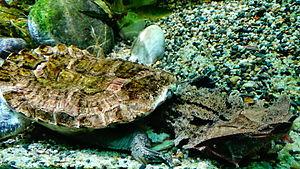
Chelus fimbriata - Matamata - Aquarium tropical du palais de la Porte dorée, Paris, Ile de France, France - 12/2014